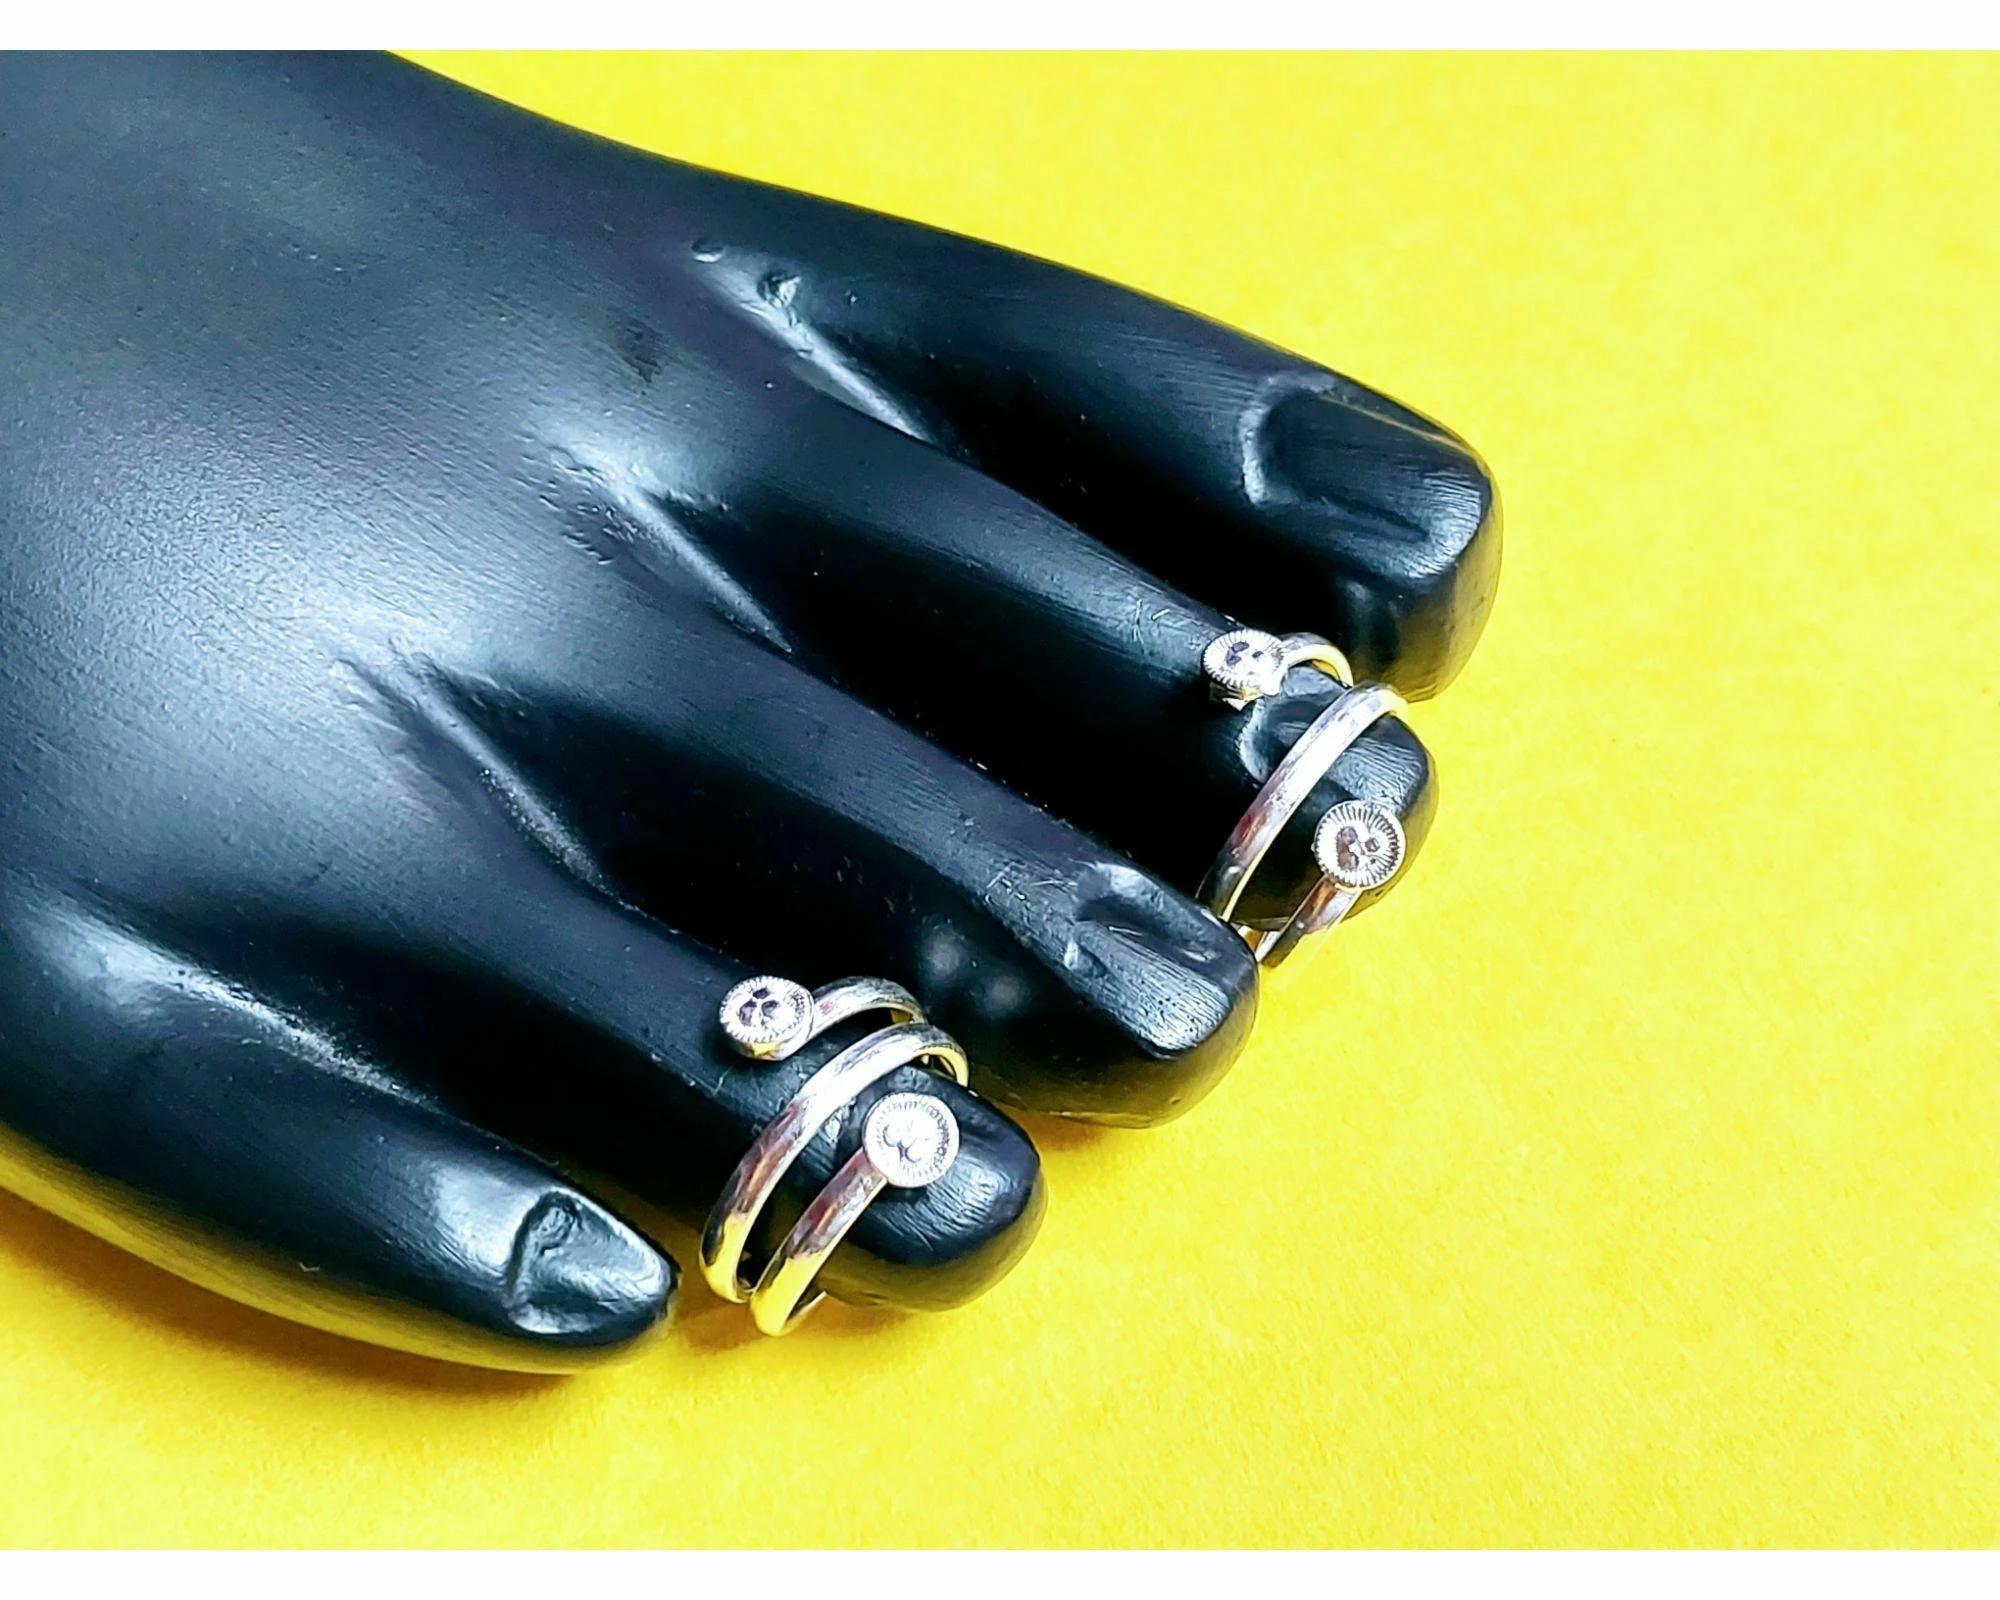
Kamada creations Designer Toe ring Set
Type: Traditional Jewellery
Brand: Kamada Creations
Price: Rs. 162
 Increase your style quotient with these Elegant Toerings from Kamada Creations. Designed to perfection these DBSain pattern toe rings will instantly attract your beauty. Oxidized Silver DBSated Toe rings pair gives an elegant looks you require for all your Occasions. Adjustable in Size with smooth curves to keep your skin safe. Skin friendly - nickel free and lead free as per international standards. Anti-allergic and safe for skin Pretty enough to adorn the feet of a princess, these toe-rings make great festive wear too. Make an Admirable Gift for your friend sister, mother or wife, anniversary, birthday gift, Suitable for party, Office or Daily Wear.
Features: skin friendly,lightweight,silver plated
Included: 2-PAIR-OF-TOE-RING-SET